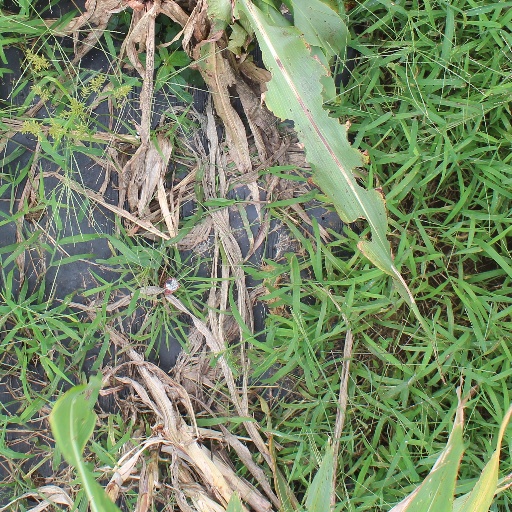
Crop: sorghum